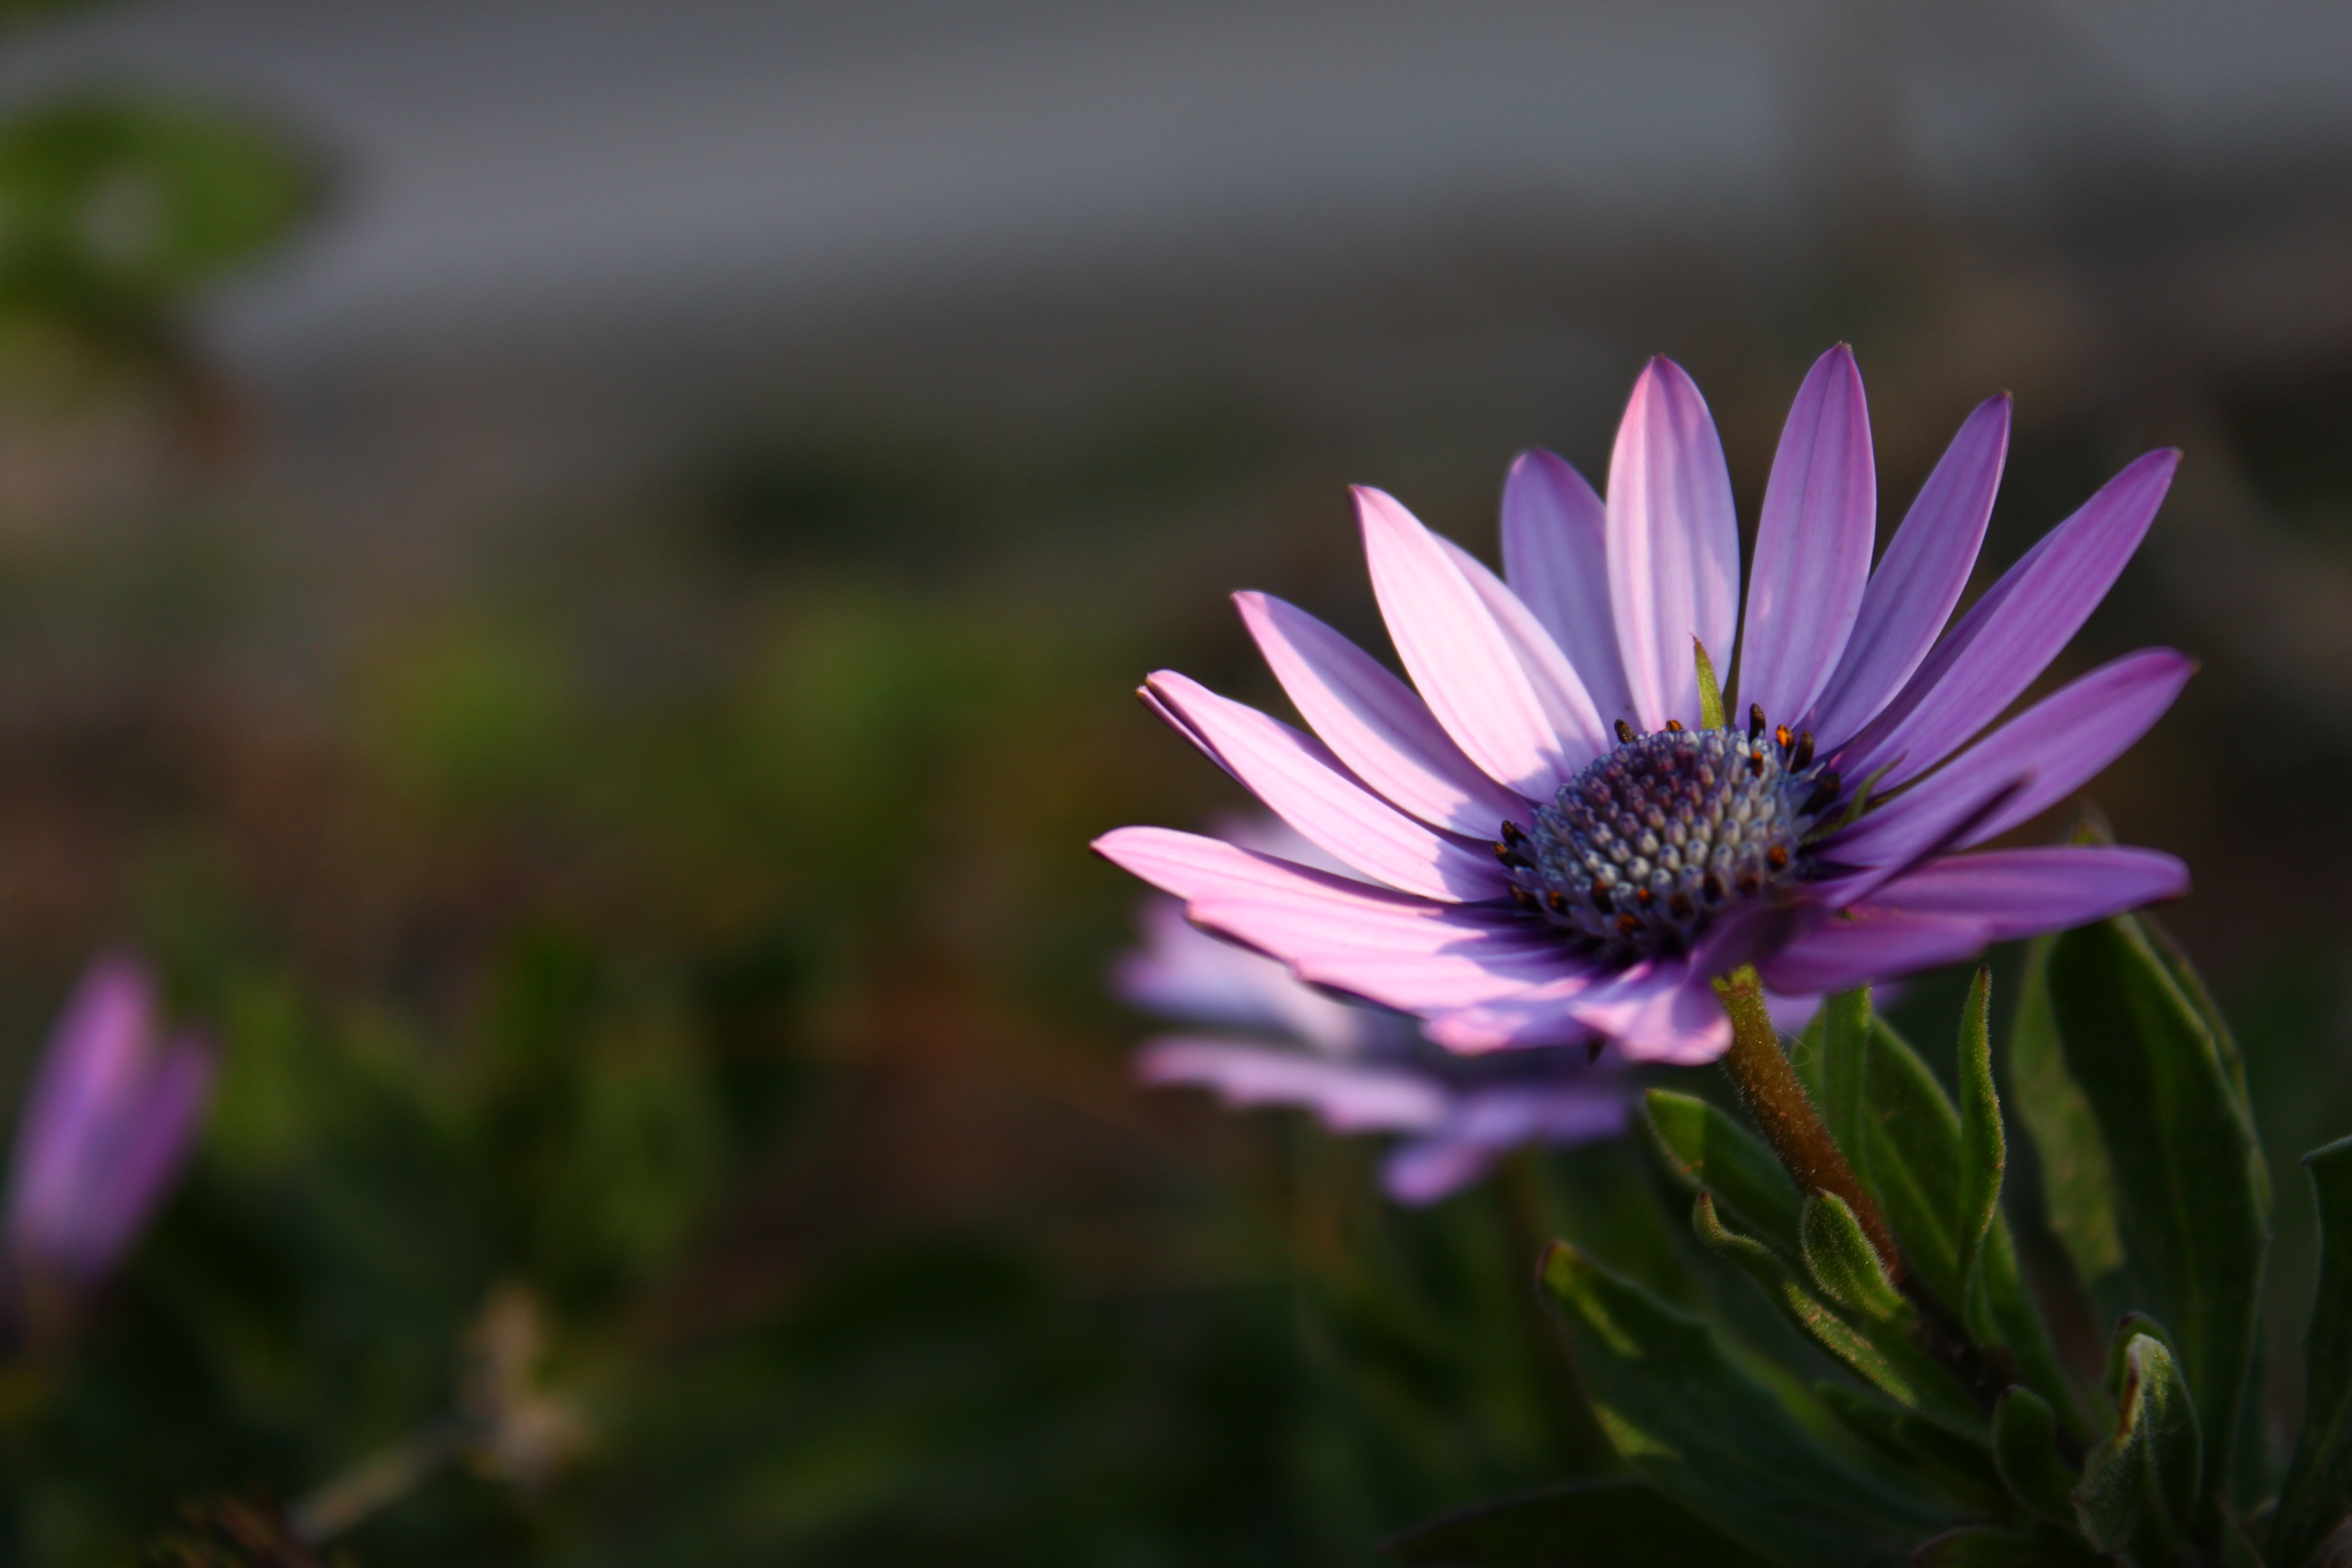
nature, blossom, plant, photography, flower, petal, daisy, botany, flora, wildflower, flowers, close up, violet, macro photography, flowering plant, daisy family, plant stem, land plant